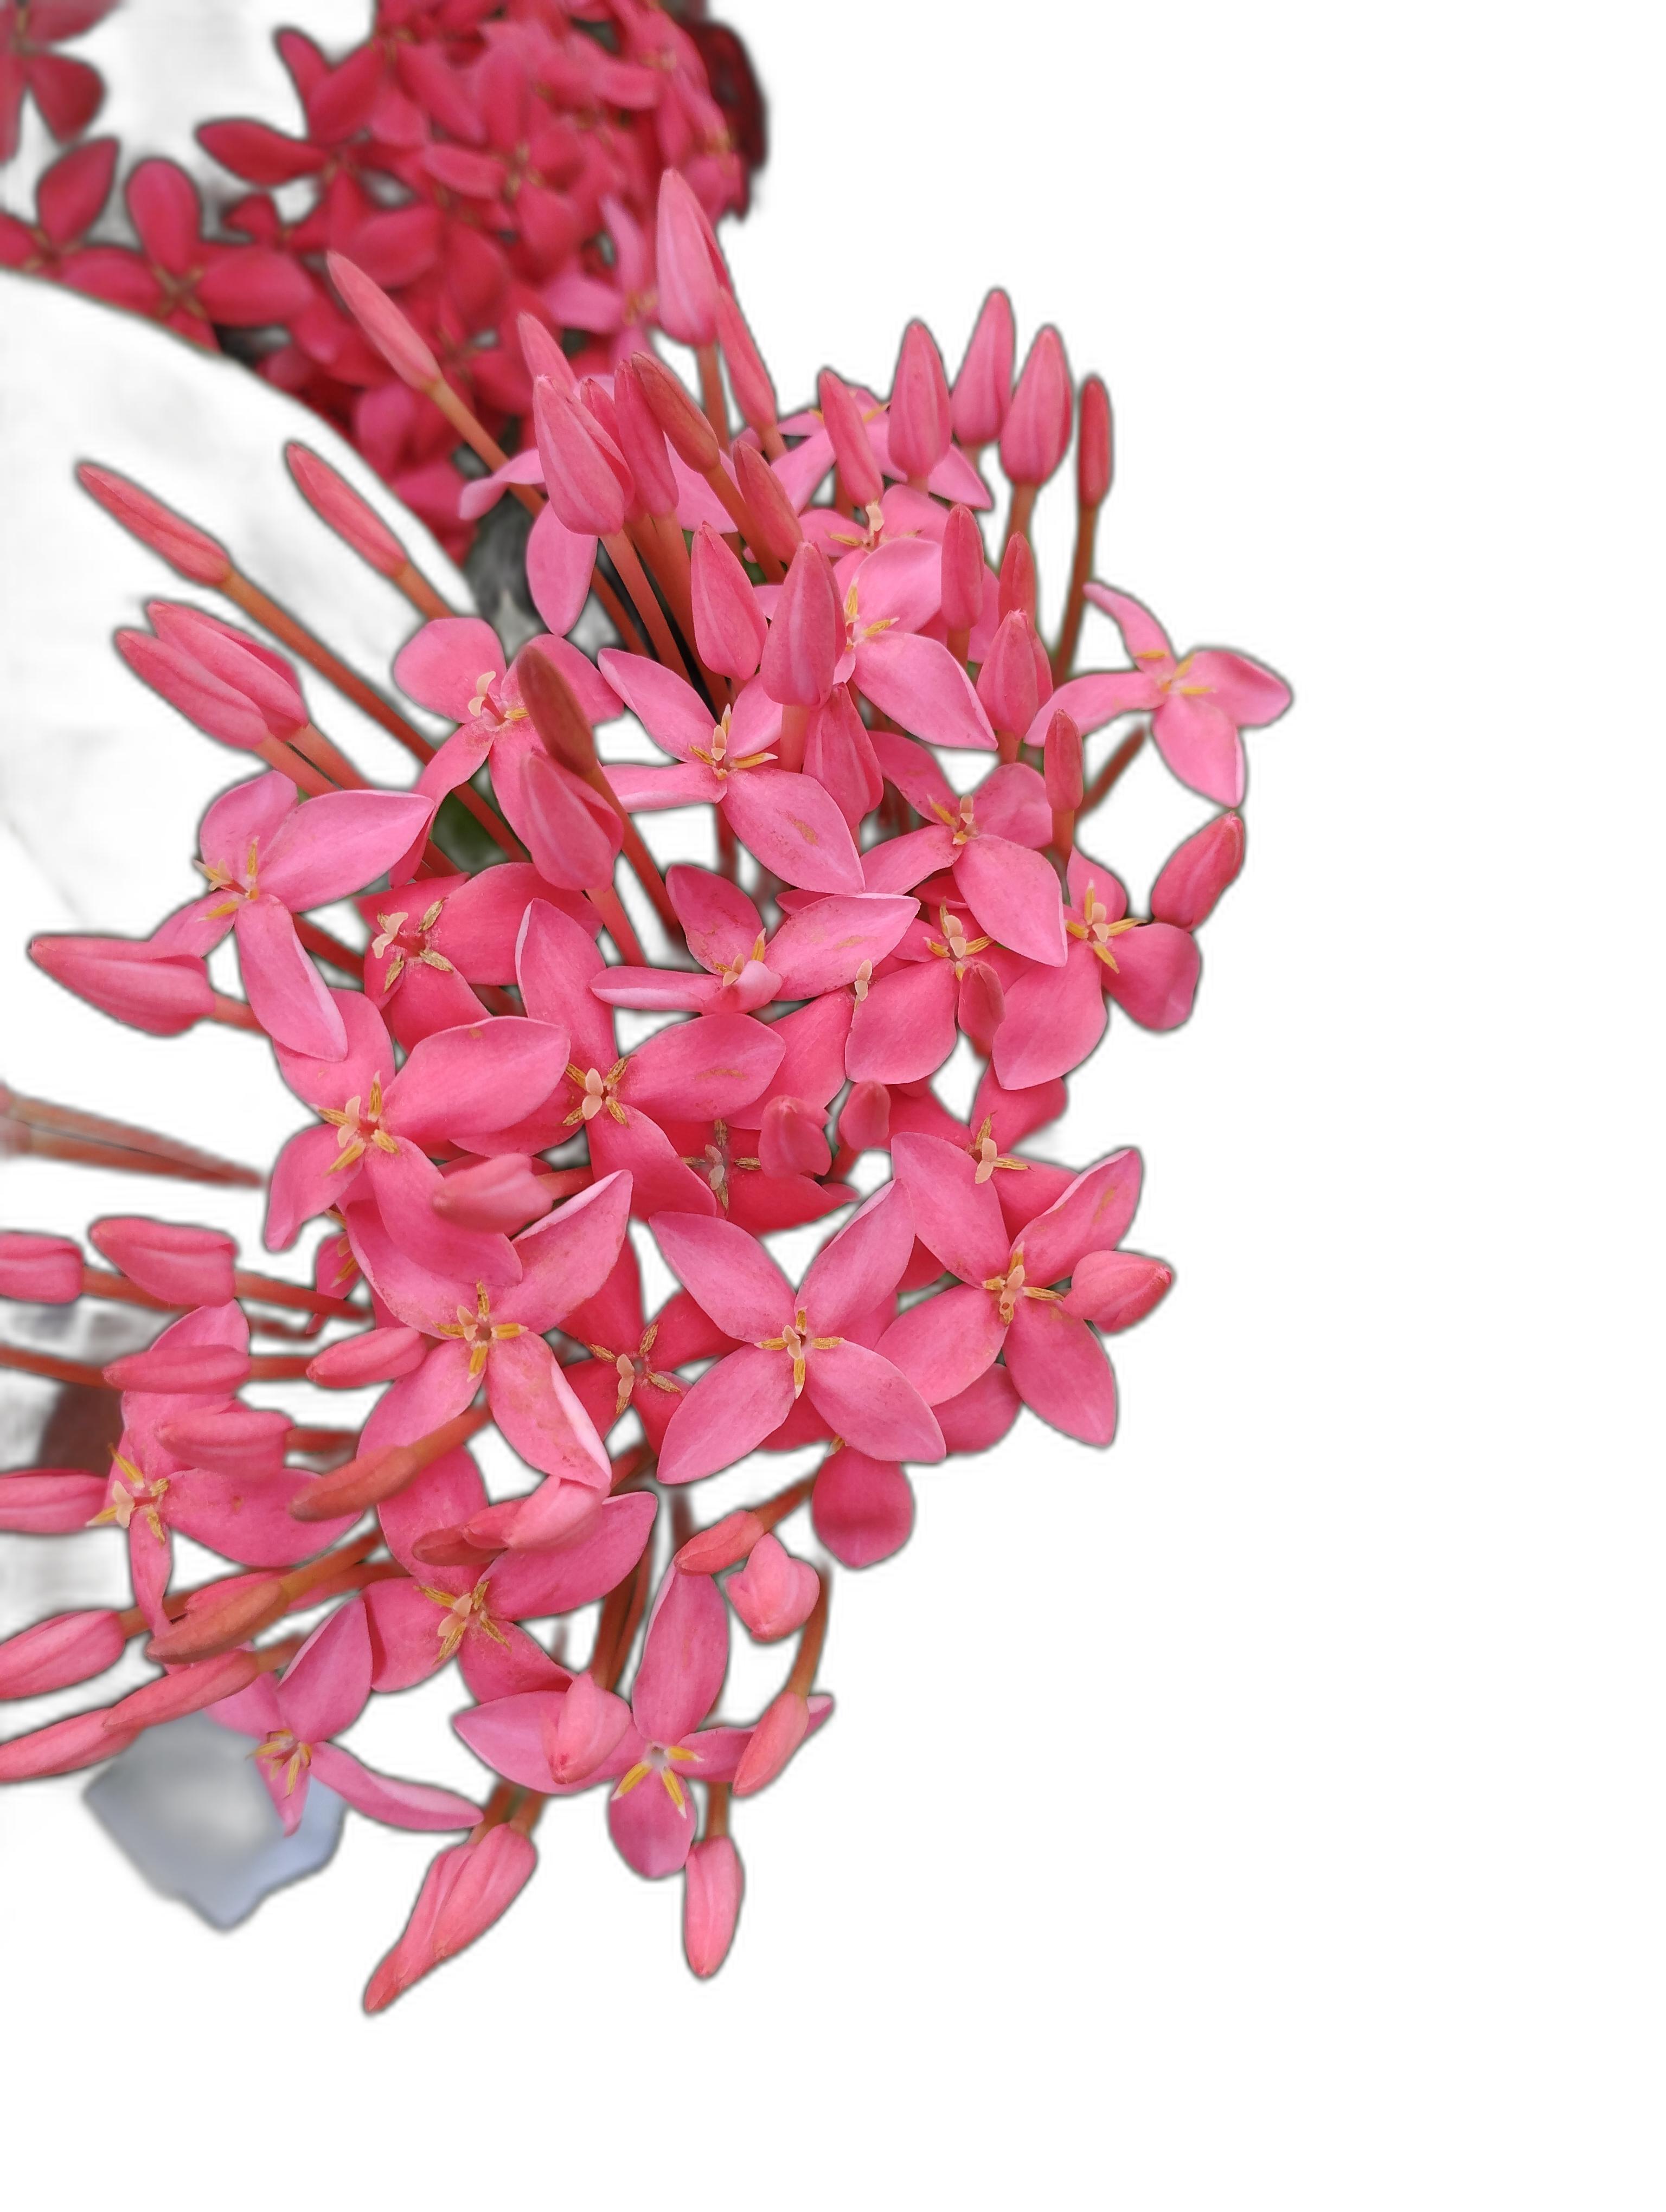
Label: Jungle geranium